List of battleships of Germany

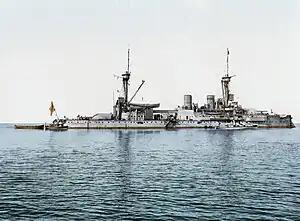
A large gray battleship with two tall masts sits idly in calm waters. Three small boats are tied alongside.

The -class ships were the first ocean-going battleships built for the German navy, and marked the beginning of German naval expansion. Previous classes included several types of ironclad ships, including coastal defense ships and armored frigates. The ships were unique for the time in that they were armed with six large-caliber guns instead of four, as was standard on contemporary ships in other navies. The class comprised four ships: , , , and . Of the four ships, and were more advanced, in that their armor was composed of higher quality steel.